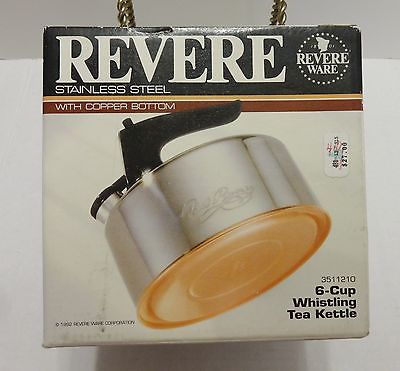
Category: kettle